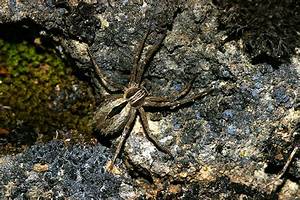
Label: ragno